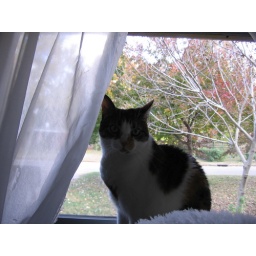
I like the (unintentional) effect of the screen on the trees in the yard.